Calceranica al Lago

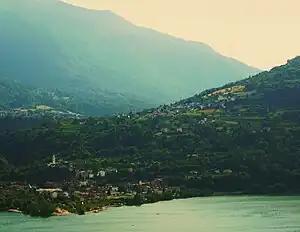
Aerial view of Calceranica al Lago

Calceranica al Lago ("Calzerànega" in local dialect) is a "comune" (municipality) in Trentino in the northern Italian region Trentino-Alto Adige/Südtirol, located about east of Trento. As of 31 December 2004, it had a population of 1,209 and an area of .